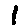
Label: 1